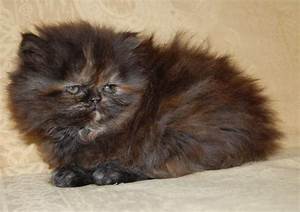
Label: cat